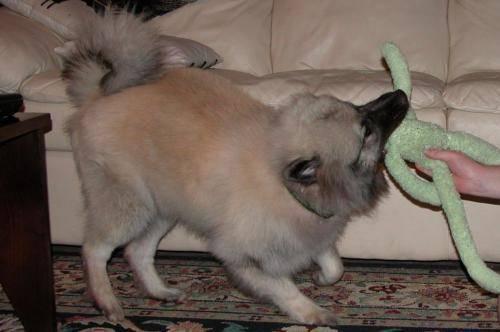
dog